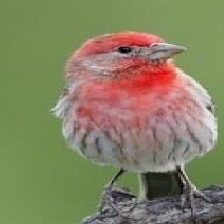
Species: HOUSE FINCH
Scientific name: HAEMORHOUS MEXICANUS
ImageNet parent category: house_finch